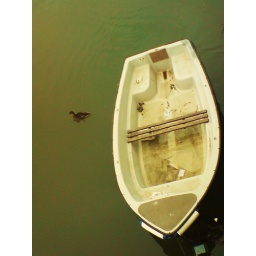
boat and duck in harbour